I Killed Geronimo

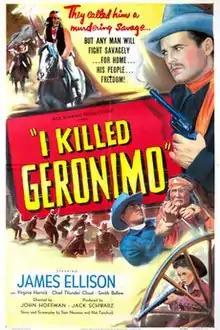
Theatrical release poster

I Killed Geronimo is a 1950 American Western film about the Chiricahua Apache leader Geronimo.